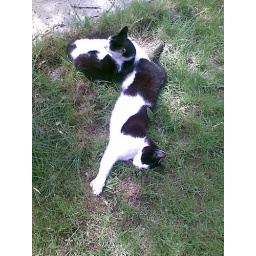
Came back from Greenwich at around midday and found the boys stretched out on the grass